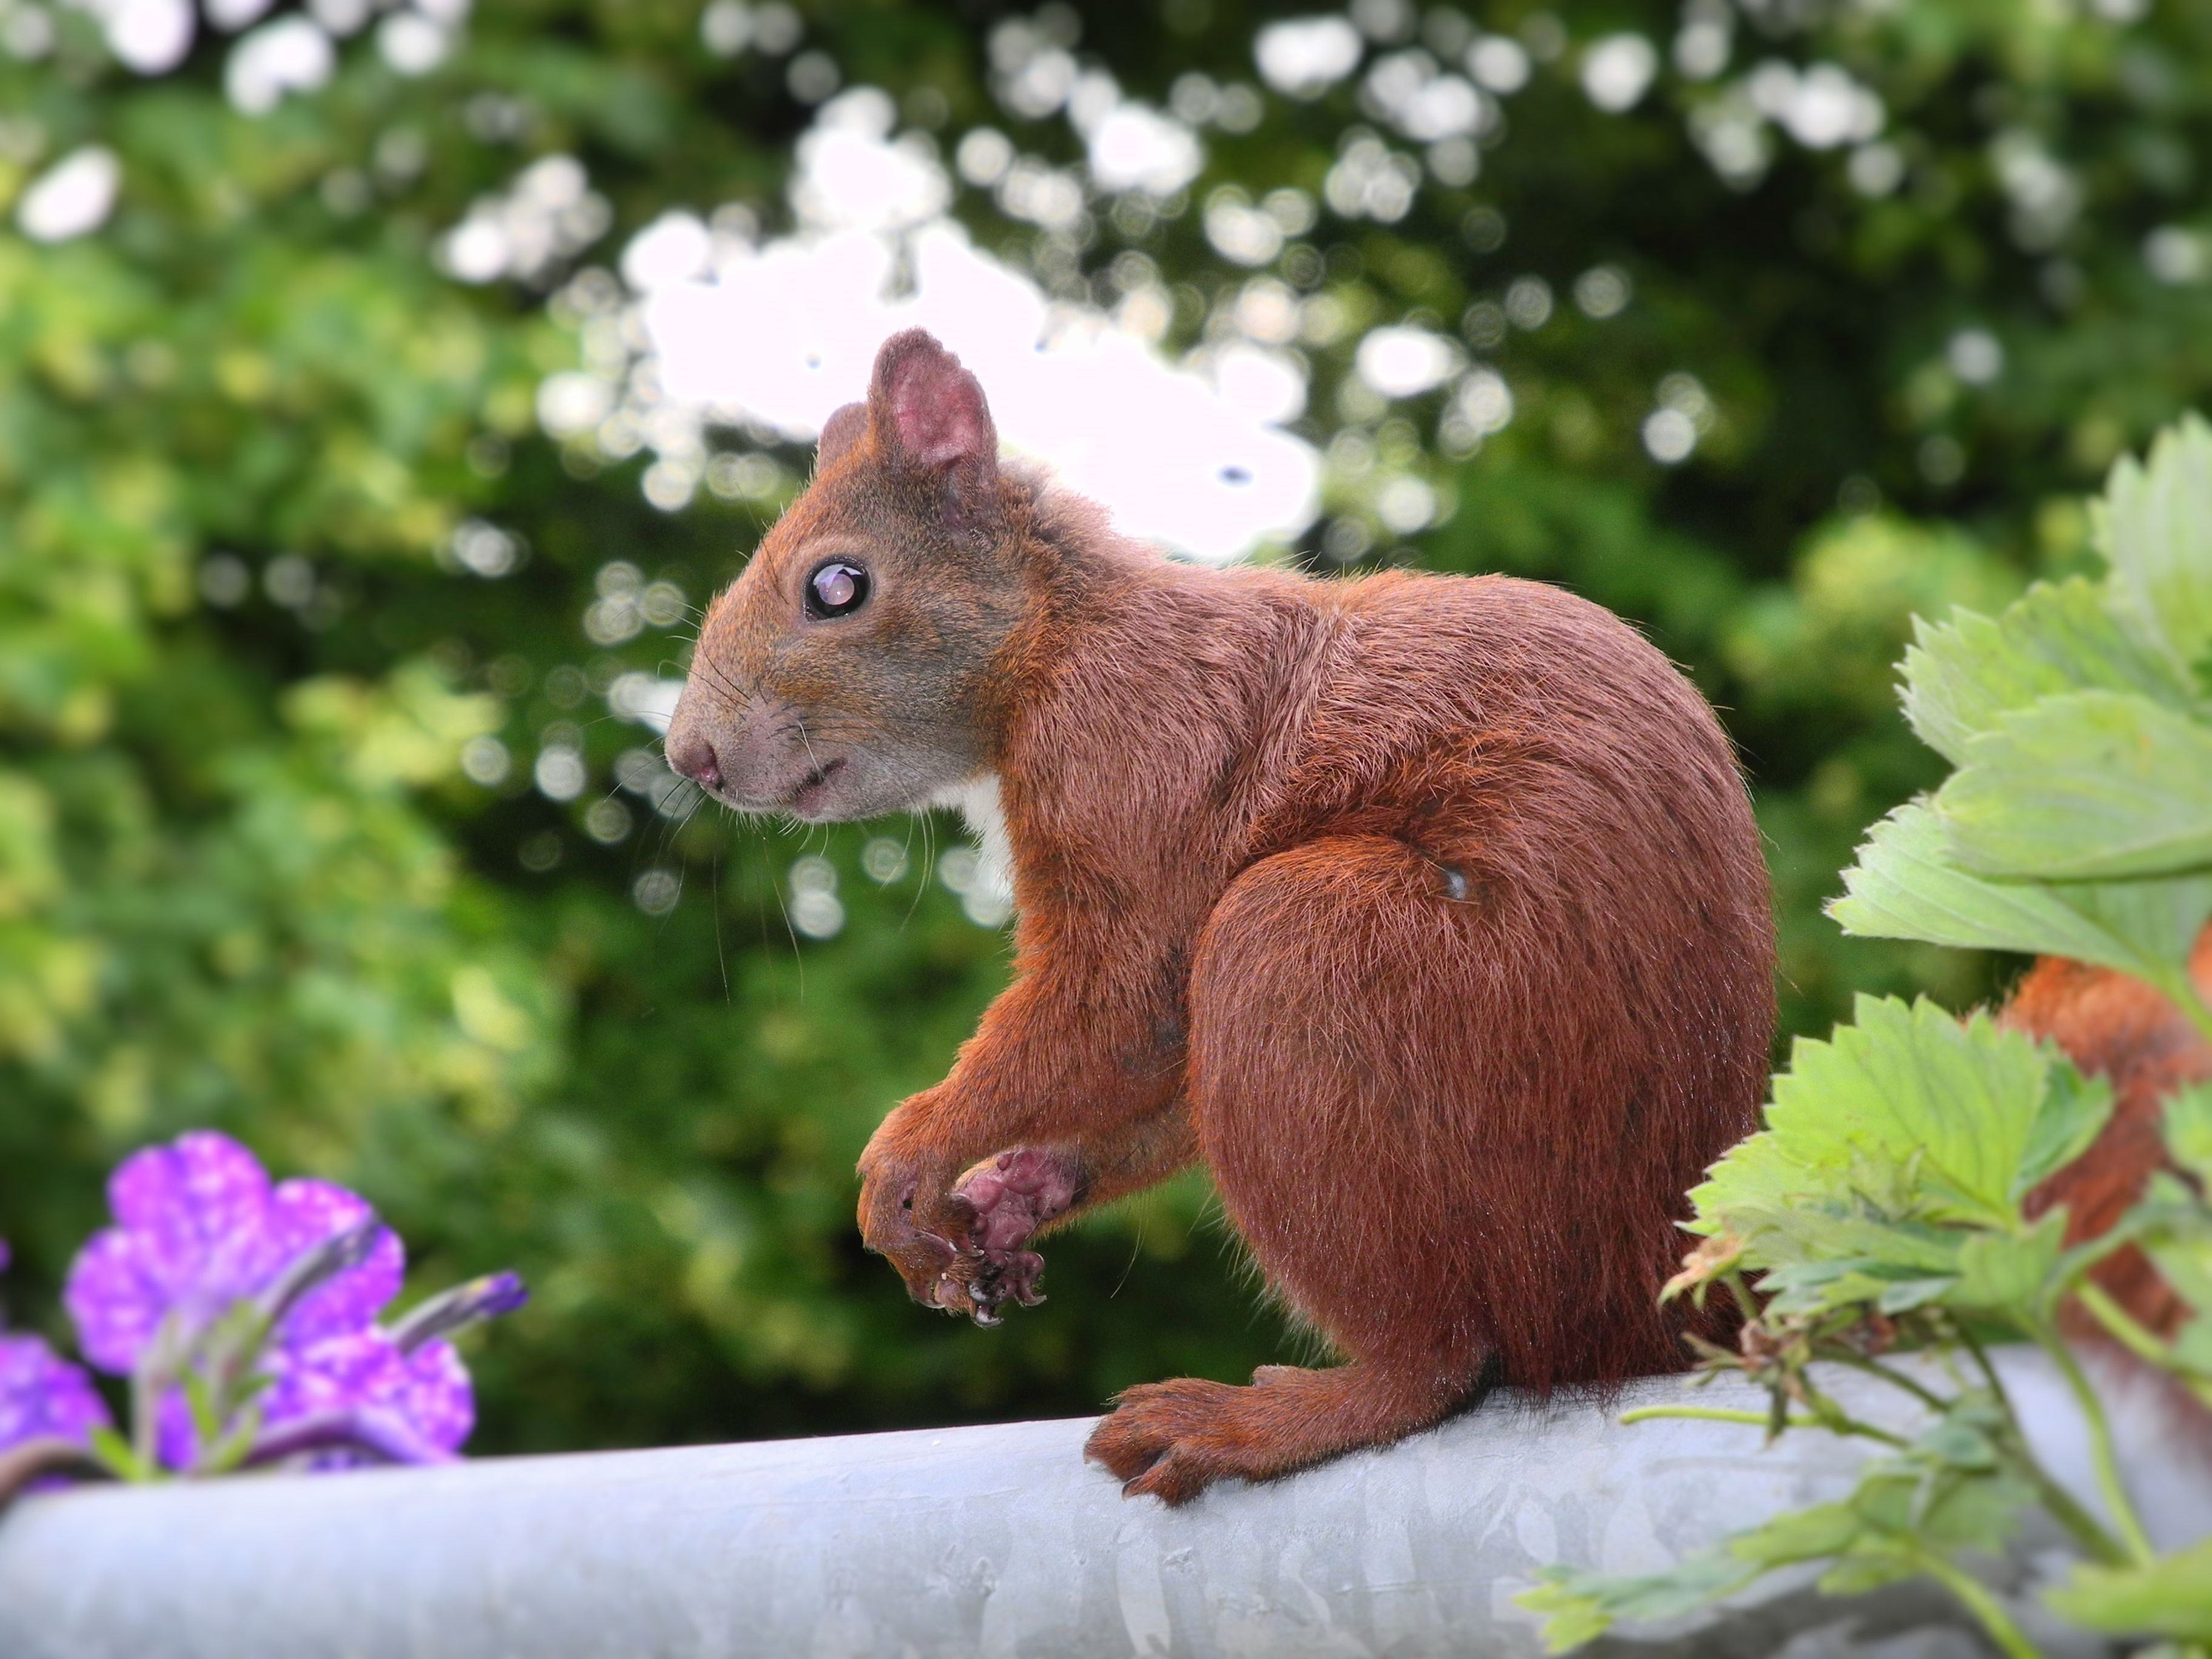
balcony, wildlife, mammal, squirrel, rodent, fauna, vertebrate, nager, curious, hamburg, nature conservation, big city, please donate, coffee donation, paypal, please appreciate, sciurus vulgaris, city nature, fox squirrel